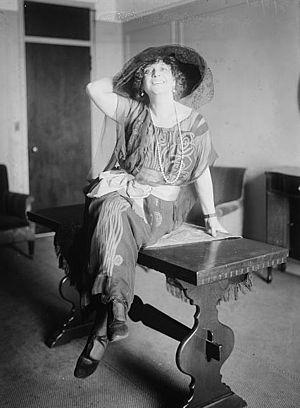
13 janvier : La Symphonie nᵒ 5 en si bémol majeur de Serge Prokofiev, créée à Moscou par l'Orchestre symphonique de la fédération de Russie dirigé par le compositeur.
Rosina Storchio est une soprano italienne, très admirée de Giacomo Puccini, pour qui elle crée Madame Butterfly.